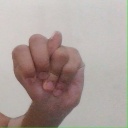
अक्षर: न